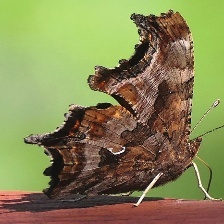
Species: EASTERN COMA
Butterfly family (ImageNet category): admiral